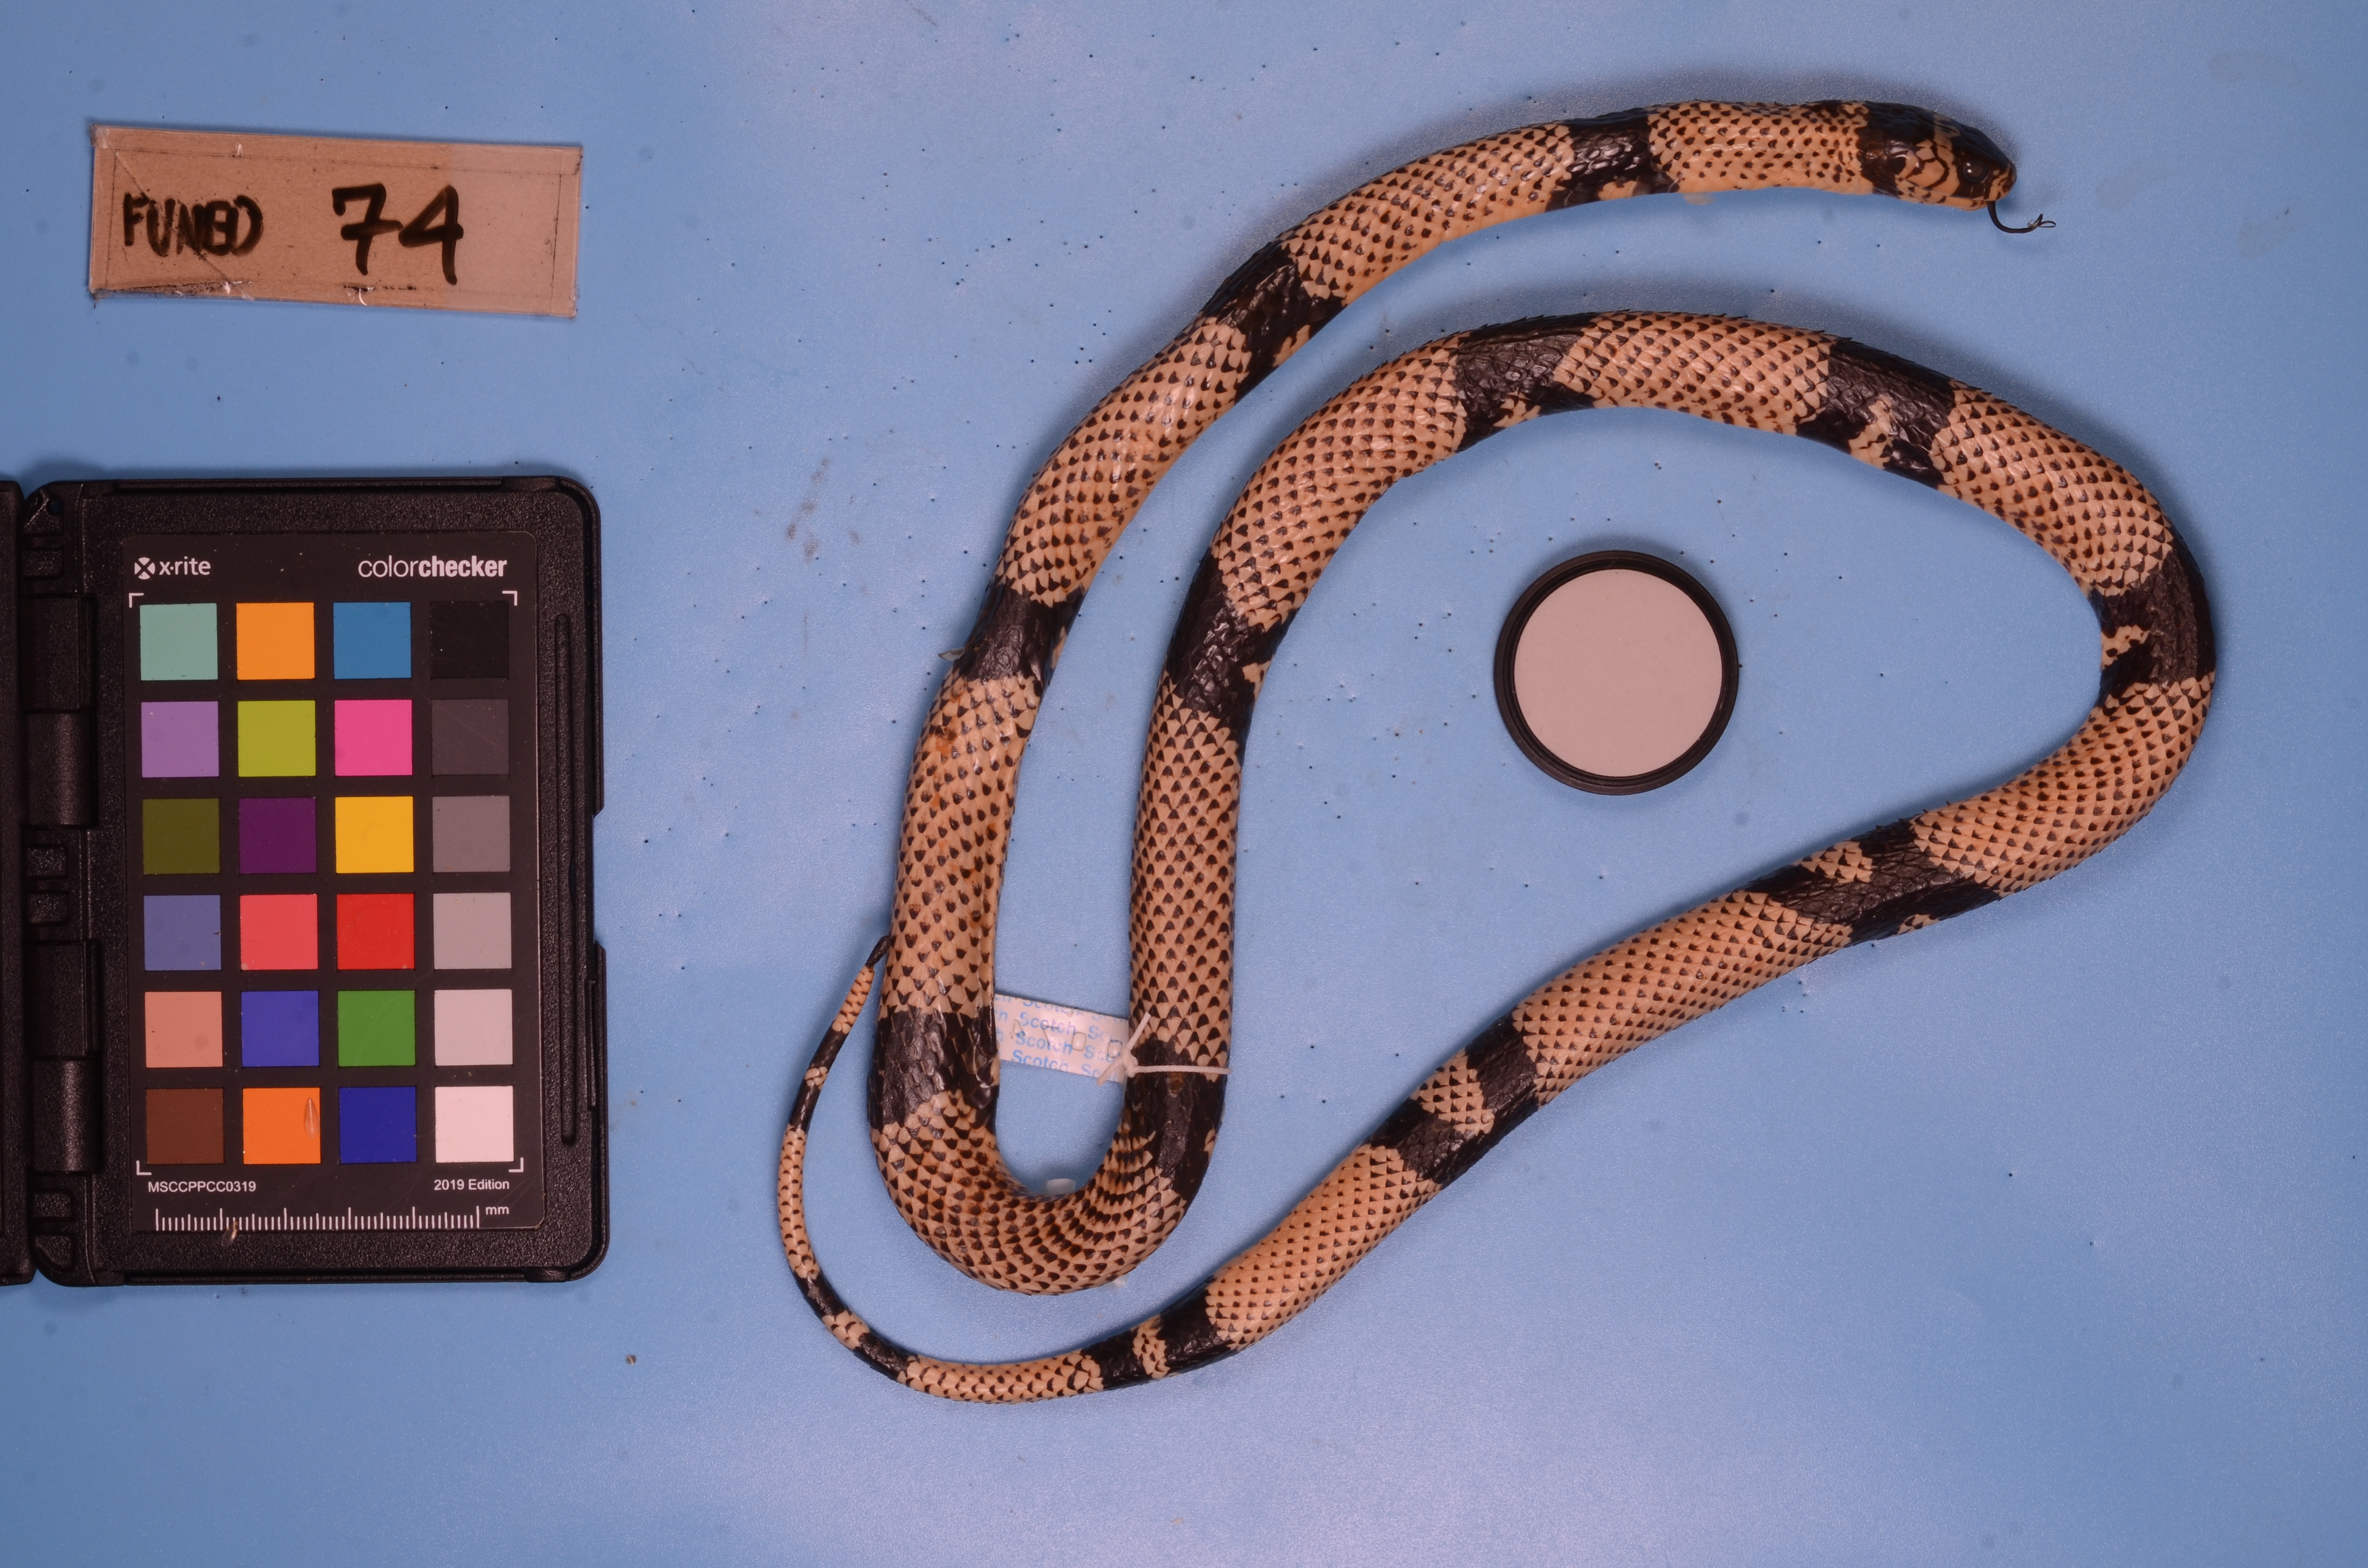
Species: Erythrolamprus aesculapii
View: dorsal
Mimicry status: mimic
Notes: venustissimus